Mamo

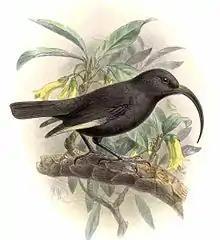
Black mamo ("Drepanis funerea")

Mamo or woowoo is a common name for two species of extinct birds. Together with the extant ʻIʻiwi they make up the genus "Drepanis". These nectarivorous finches were endemic to Hawaii but are now extinct.